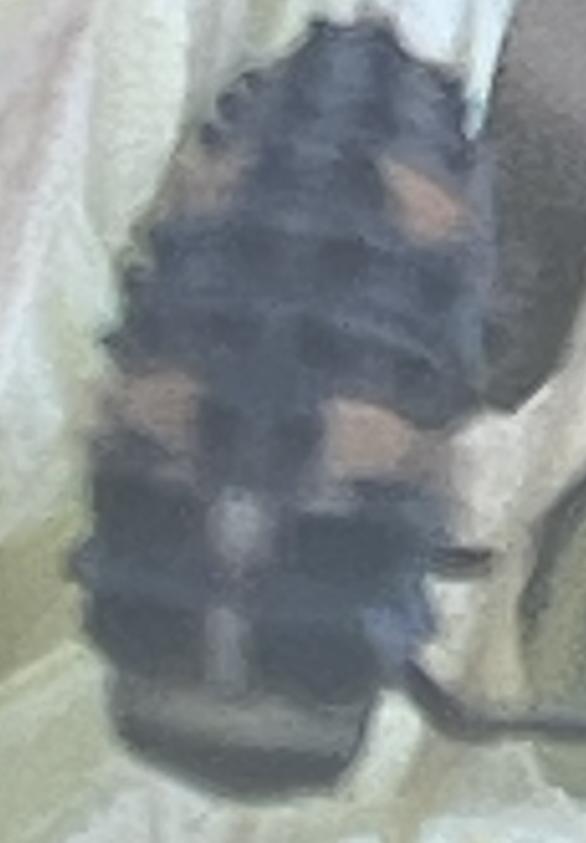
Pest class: predators